St Mary's Church, Chesham

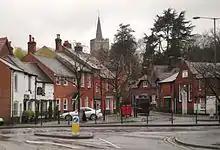
a number of buildings, mainly red, in front of a church on a hill and a row of big trees

As with much of England, Chesham suffered serious religious unrest in the 16th and 17th centuries, and in 1532 Lollard radical Thomas Harding was burnt at the stake in the town for heresy. From the 17th century Chesham was a focus for dissenters. The first Baptist chapel in the town opened in 1701, Quakers have met in Chesham since the late 17th century, and John Wesley preached in Chesham in the 1760s.